L. D. Reynolds

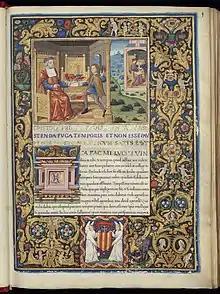
The beginning of Letter 1 from Seneca the Younger's "Letters" in a manuscript illuminated by Robert Boyvin

In 1954, Reynolds was elected to his first academic appointment, a research fellowship at The Queen's College, Oxford. During his three years there, he worked mainly on the "Letters" of Seneca the Younger, which would later form the basis of his reputation as a Latinist. In this period, he came under the influence of three textual critics working at Oxford: Neil Ripley Ker, Richard William Hunt, and R. A. B. Mynors, the senior chair of Latin at the university. They encouraged him to study the transmission of the text of Seneca.